Konstantin Kapıdağlı

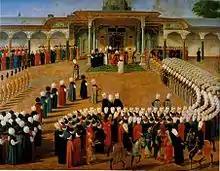
"Sultan Selim III Enthroned at a Holiday Ceremony", circa 1789

Kapıdağlı's "Sultan Selim III Enthroned at a Holiday Ceremony" is one of the first oil on canvas paintings by an Ottoman artist. He also experimented with three-dimensional perspectival construction, which were not common in Ottoman regions at the time (in contrast to European paintings).